Sabapathy

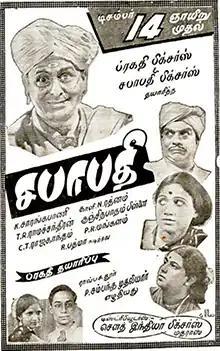
Theatrical release poster

Sabapathy is a 1941 Indian Tamil-language comedy film directed by A. V. Meiyappan and A. T. Krishnaswamy, and produced by Meiyappan. An adaptation of Pammal Sambandha Mudaliar's farce play of the same name, the film stars T. R. Ramachandran, Kali N. Rathnam, C. T. Rajakantham and K. Sarangapani. It focuses on the antics of two dim-witted men named Sabapathy: a wealthy man and his servant. The film was released on 14 December 1941 and became a commercial success.